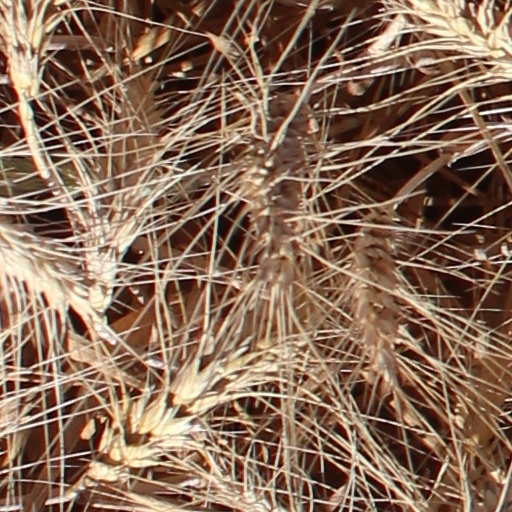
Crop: wheat